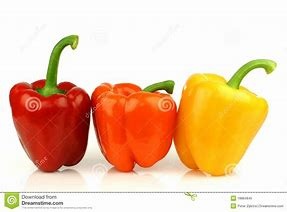
Label: capsicum